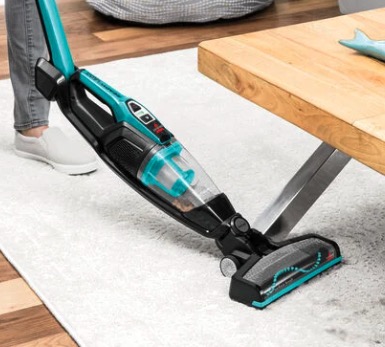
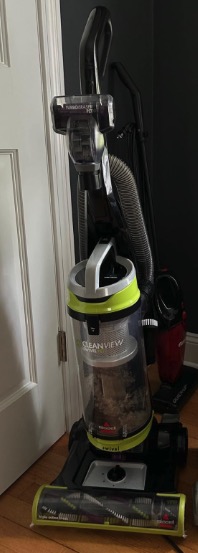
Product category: items_vacuum
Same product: no